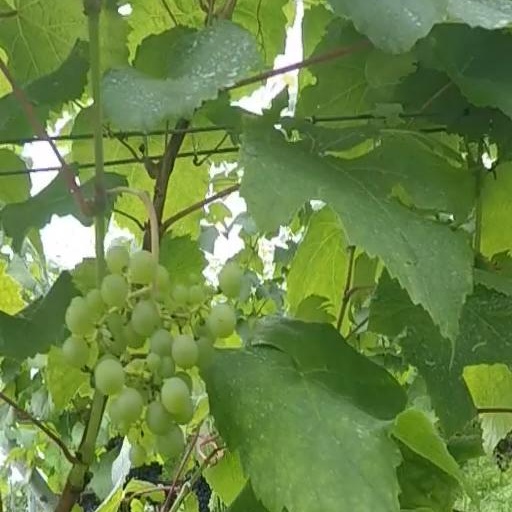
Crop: grape